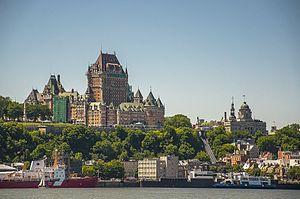
Le Chateau Frontenac vu depuis la piste cyclable de Lévis